Kirby Reed

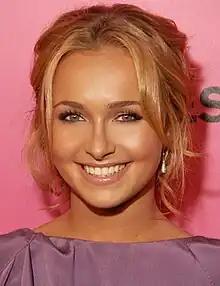
The uncertain fate of Panettiere's character in "Scream 4" sparked discussion of her potential survival.

In an October 2011 interview, Wes Craven discussed Kirby's uncertain fate following the film's release in April. He revealed actress Hayden Panettiere had a no-kill clause in her contract, and further stated that she did not die on-screen, as she "kept moving on the ground", but also expressed uncertainty on the development of a fifth film. On January 14, 2012, a fan tweeted to Craven. He asked if Kirby died and Craven tweet-replied, "I don't think so. She was still moving when we cut away from her..." Craven passed away in August 2015, and the fate of the franchise went into limbo following the dissolution of The Weinstein Company. The franchise rights were bought by Spyglass Media Group in November 2019.